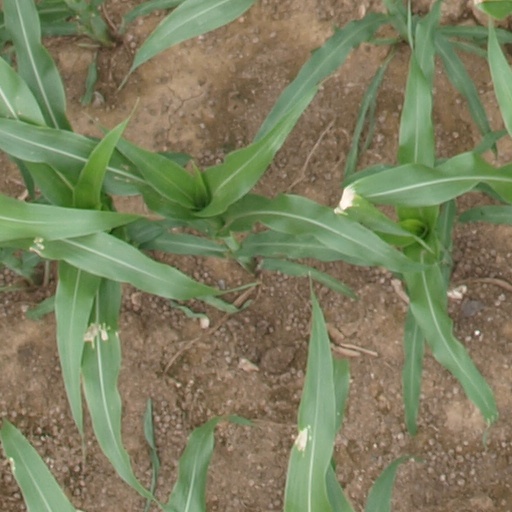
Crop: maize; corn